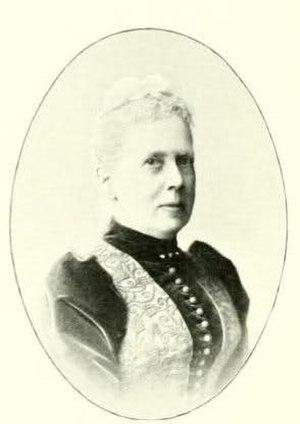
La princesse Léopoldine de Bade, était une princesse de Bade par la naissance et princesse de Hohenlohe-Langenbourg par le mariage.